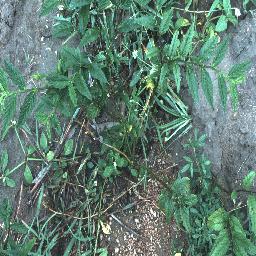
Label: negative